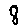
Label: 8